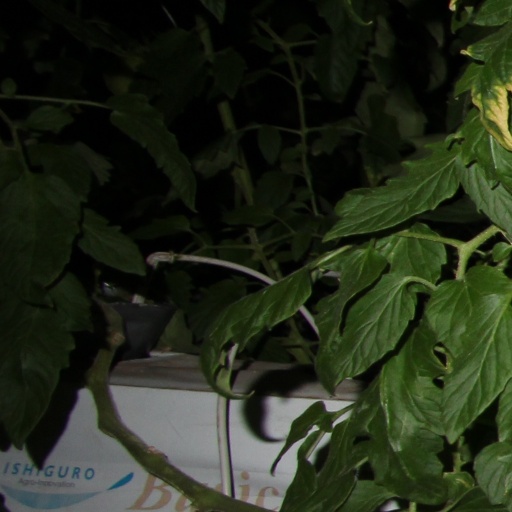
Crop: tomato